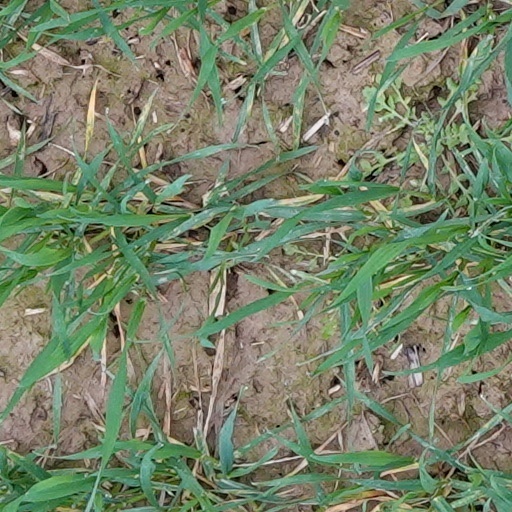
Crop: wheat